Sykesville Historic District

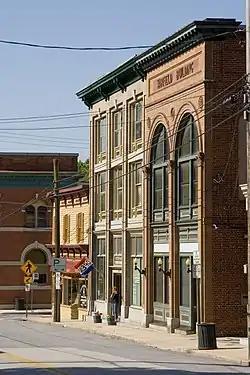

The Sykesville Historic District encompasses the center of Sykesville, Maryland. Sykesville is a small incorporated town in the Patapsco River valley in southern Carroll County, Maryland, and is located on the old main line of the Baltimore and Ohio Railroad (B&O), one of the first railroad lines in the United States, that section dating from 1831. The B&O train station is included in the district, next to the river. It was designed by E. Francis Baldwin in the Queen Anne style and built in 1883. It is currently a restaurant having outdoor seating on the original platform (only goods trains now pass). Other historically significant buildings in the district were built between the 1850s and the 1920s.